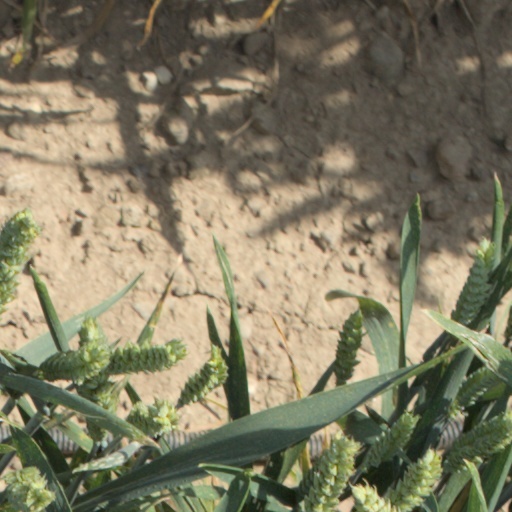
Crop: wheat